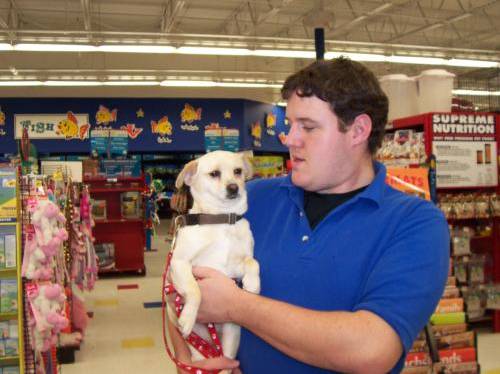
Label: dog